Politics of Georgia (country)

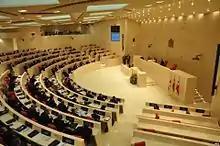
The Parliament session hall in Kutaisi in April 2013.

In August 1991, parts of the National Guard declared a rebellion under the leadership of former Prime Minister Tengiz Sigua and National Guard commander Tengiz Kitovani, and would soon be assisted by the Mkhedrioni, a paramilitary organization with the ties to the Georgian underworld. The conflict devolved into a civil war by the end of 1991 and Zviad Gamsakhurdia was forced to flee Georgia on 6 January 1992. He would never recognize his overthrow and many of his partisans, including members of the Supreme Council, continued to recognize him as legitimate President in exile, first in Grozny and then in the western Georgian region of Samegrelo, until his death in 1993.